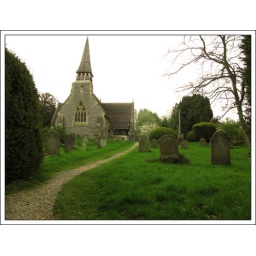
Woolhampton St Peter. The west window by Willement building designed by John Johnson 1861.